Topkapı Palace

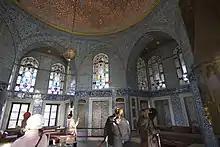
Interior of Baghdad Kiosk

The Courtyard of the Favourites ("Gözdeler / Mabeyn Taşlığı ve Dairesi") forms the last section of the Harem and overlooks a large pool and the Boxwood Garden ("Şimşirlik Bahçesi"). The courtyard was expanded in the 18th century by the addition of the Interval ("Mabeyn") and Favourites ("İkballer") apartments. The apartment of the Sultan's Favourite Consort along with the Golden Road ("Altın Yol") and the Mabeyn section at the ground floor also included the Hall with the Mirrors. This was the space where Abdül Hamid I lived with his harem. The wooden apartment is decorated in the rococo style.